Tendai Mzungu

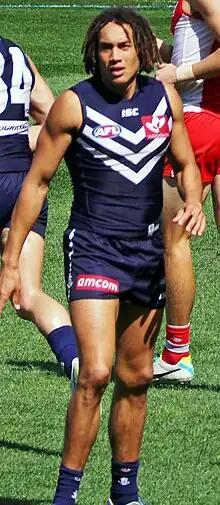
Mzungu playing in 2015

Tendai Mzungu (born 28 February 1986) is a former Australian rules footballer who played for the Fremantle Football Club and Greater Western Sydney Giants in the Australian Football League (AFL). Mzungu represented the Perth Football Club in the West Australian Football League (WAFL) before being recruited to Fremantle at the end of the 2010 season, and made his debut for the club the following season.